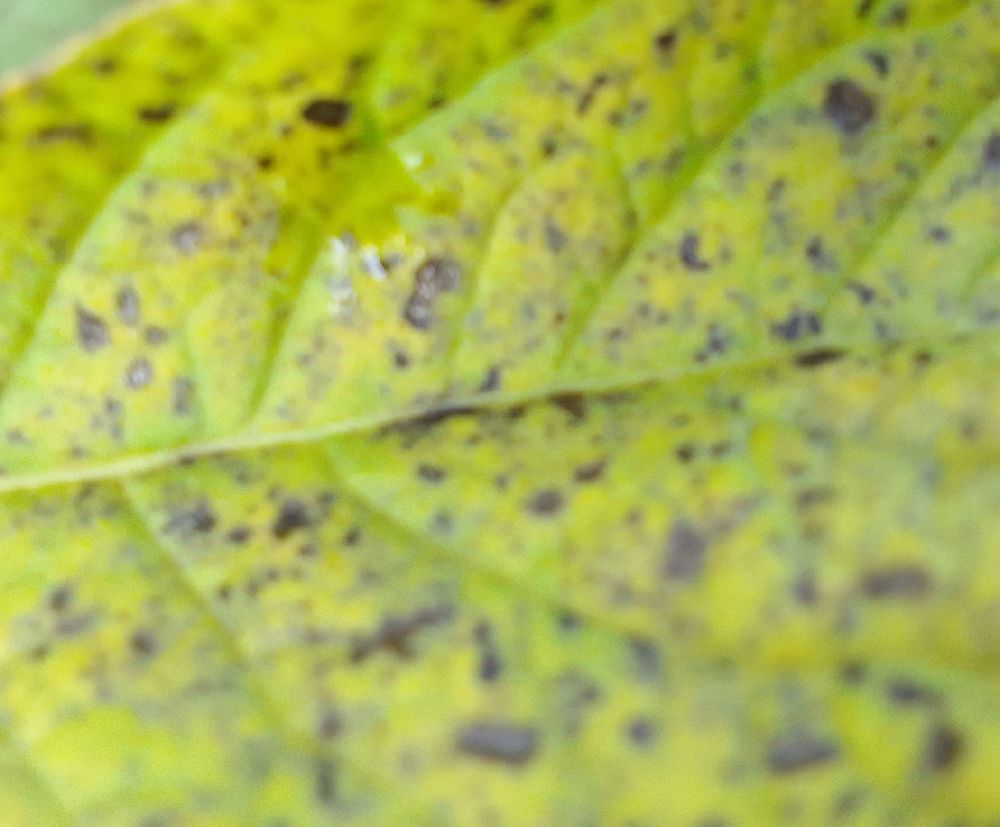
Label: Early blight